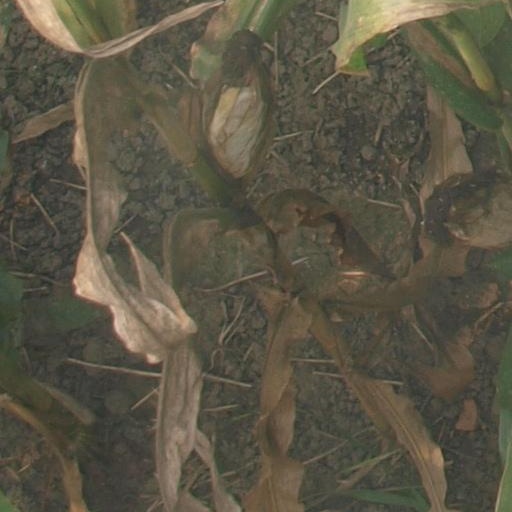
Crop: maize; corn